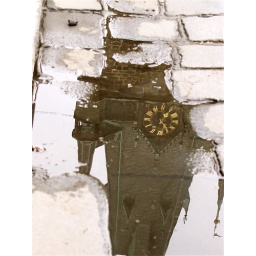
A puddle of water with a reflection of one of the many bell towers within the &amp;quot;Old Town&amp;quot;. By: KatelynLocation: Czech Republic